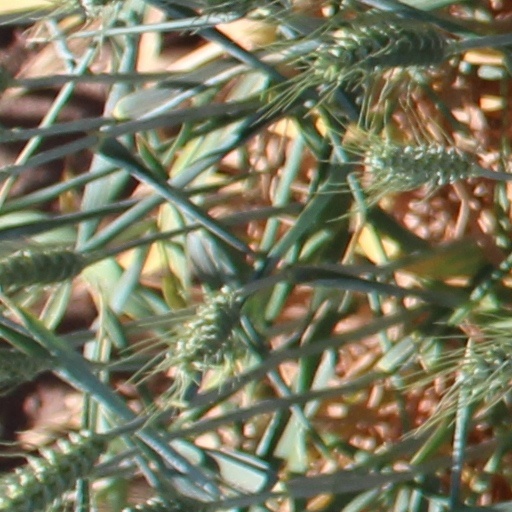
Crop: wheat